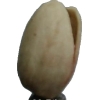
Label: pistachio